Joel Finch

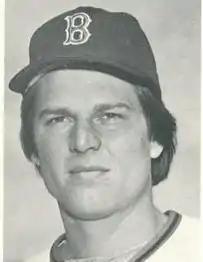

Joel D. Finch (born August 20, 1956) is a former pitcher in Major League Baseball who played briefly for the Boston Red Sox during the season. Listed at 6' 2", 175 lb., he batted and threw right-handed.